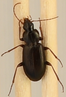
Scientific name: Calathus advena
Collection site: Rocky Mountains NEON (RMNP), plot RMNP_014